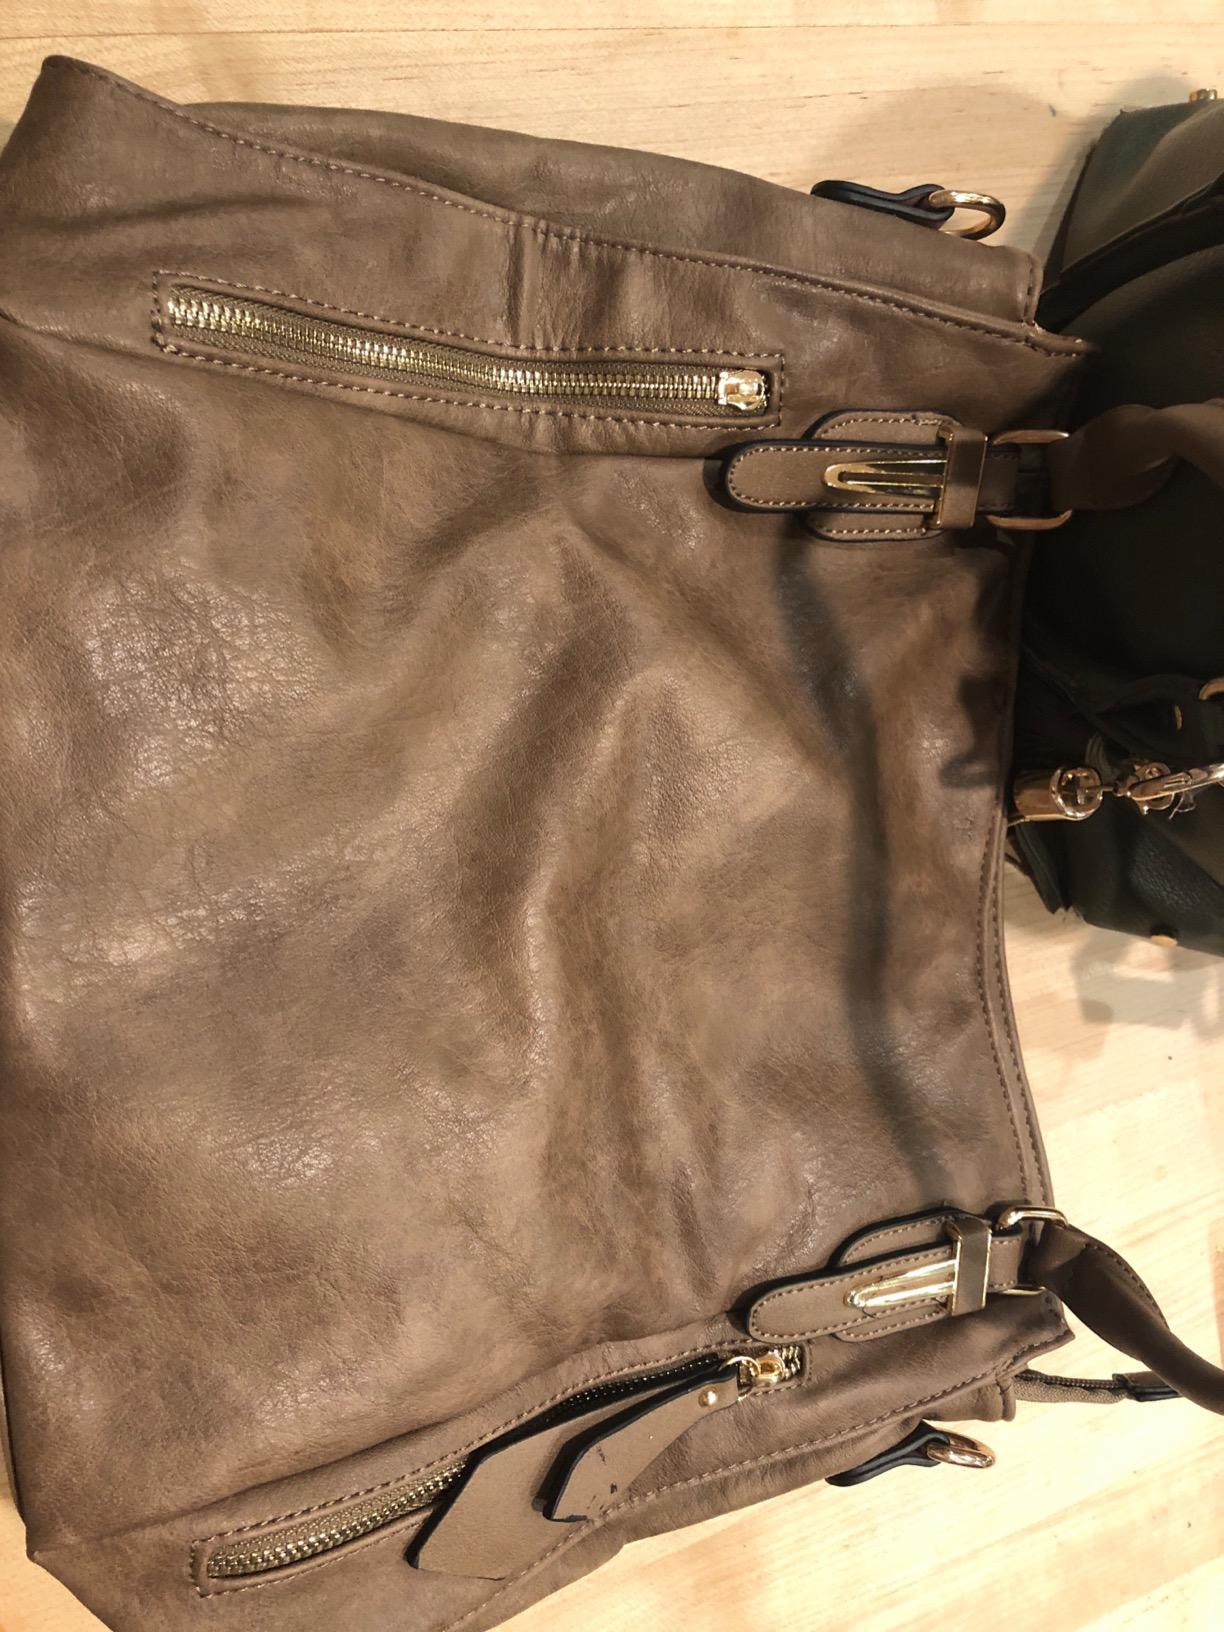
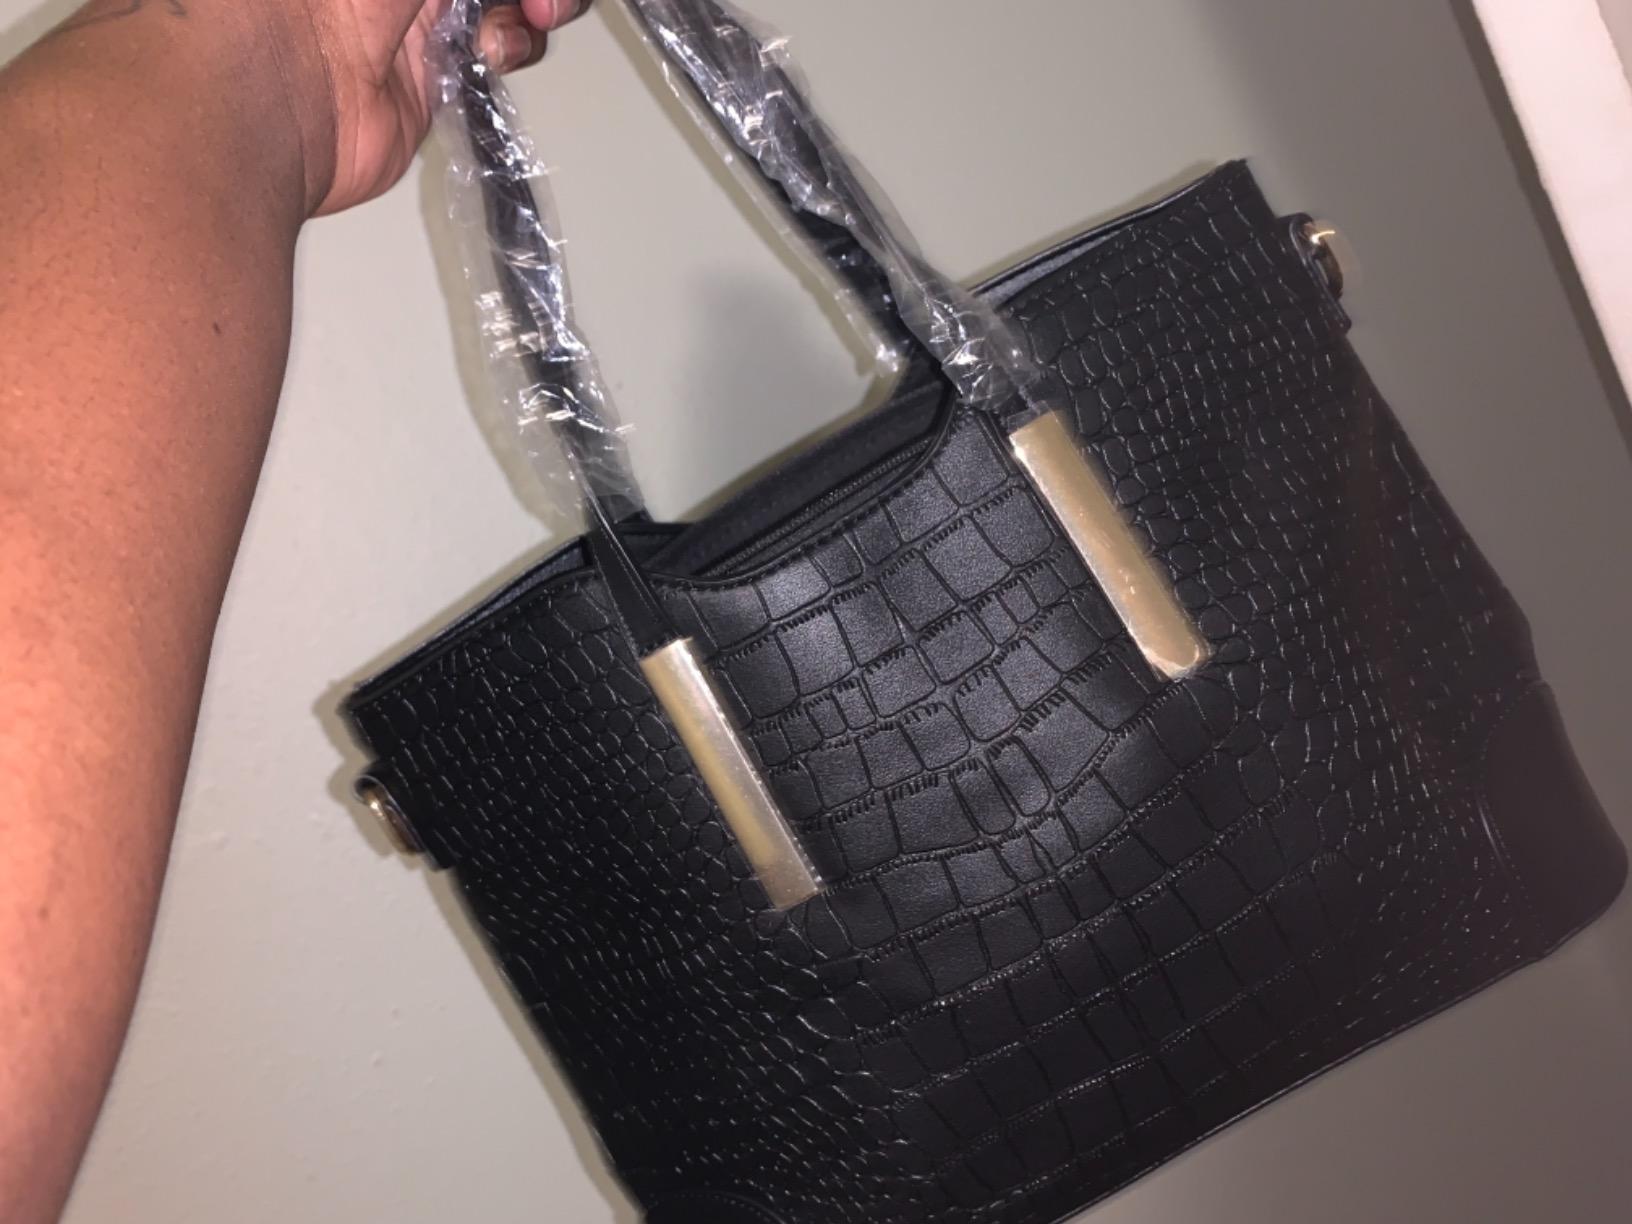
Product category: accessories_handbag
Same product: no